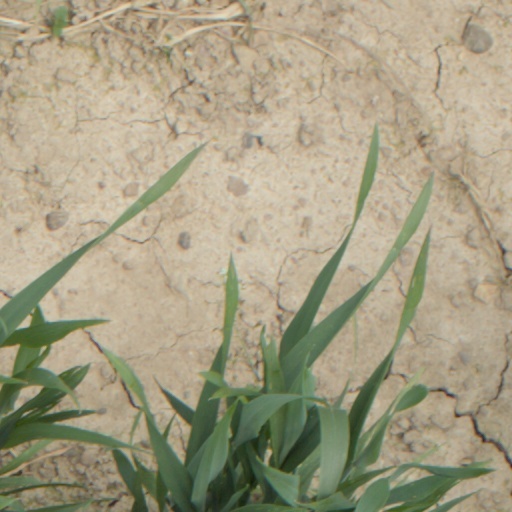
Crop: wheat